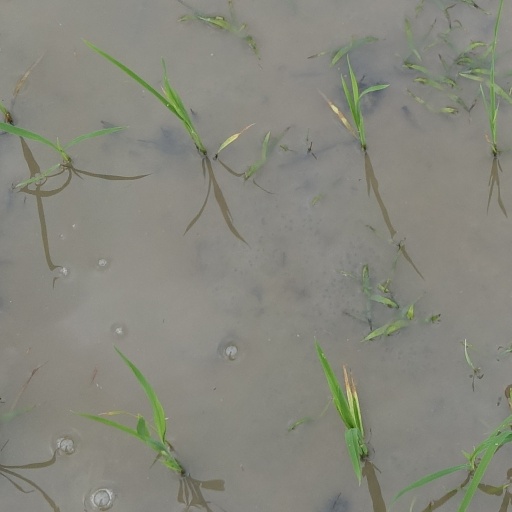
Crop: rice